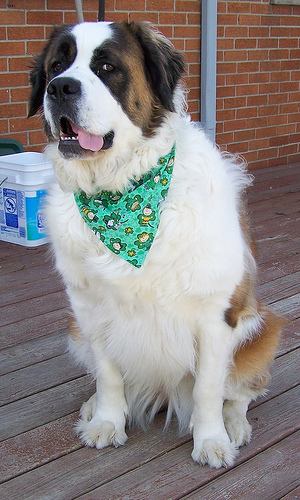
Animal: dog
Breed: saint_bernard